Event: Nepal Earthquake
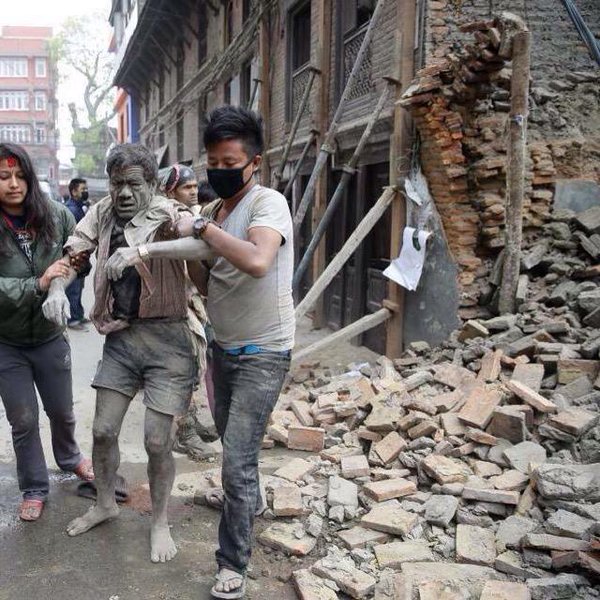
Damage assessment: damage